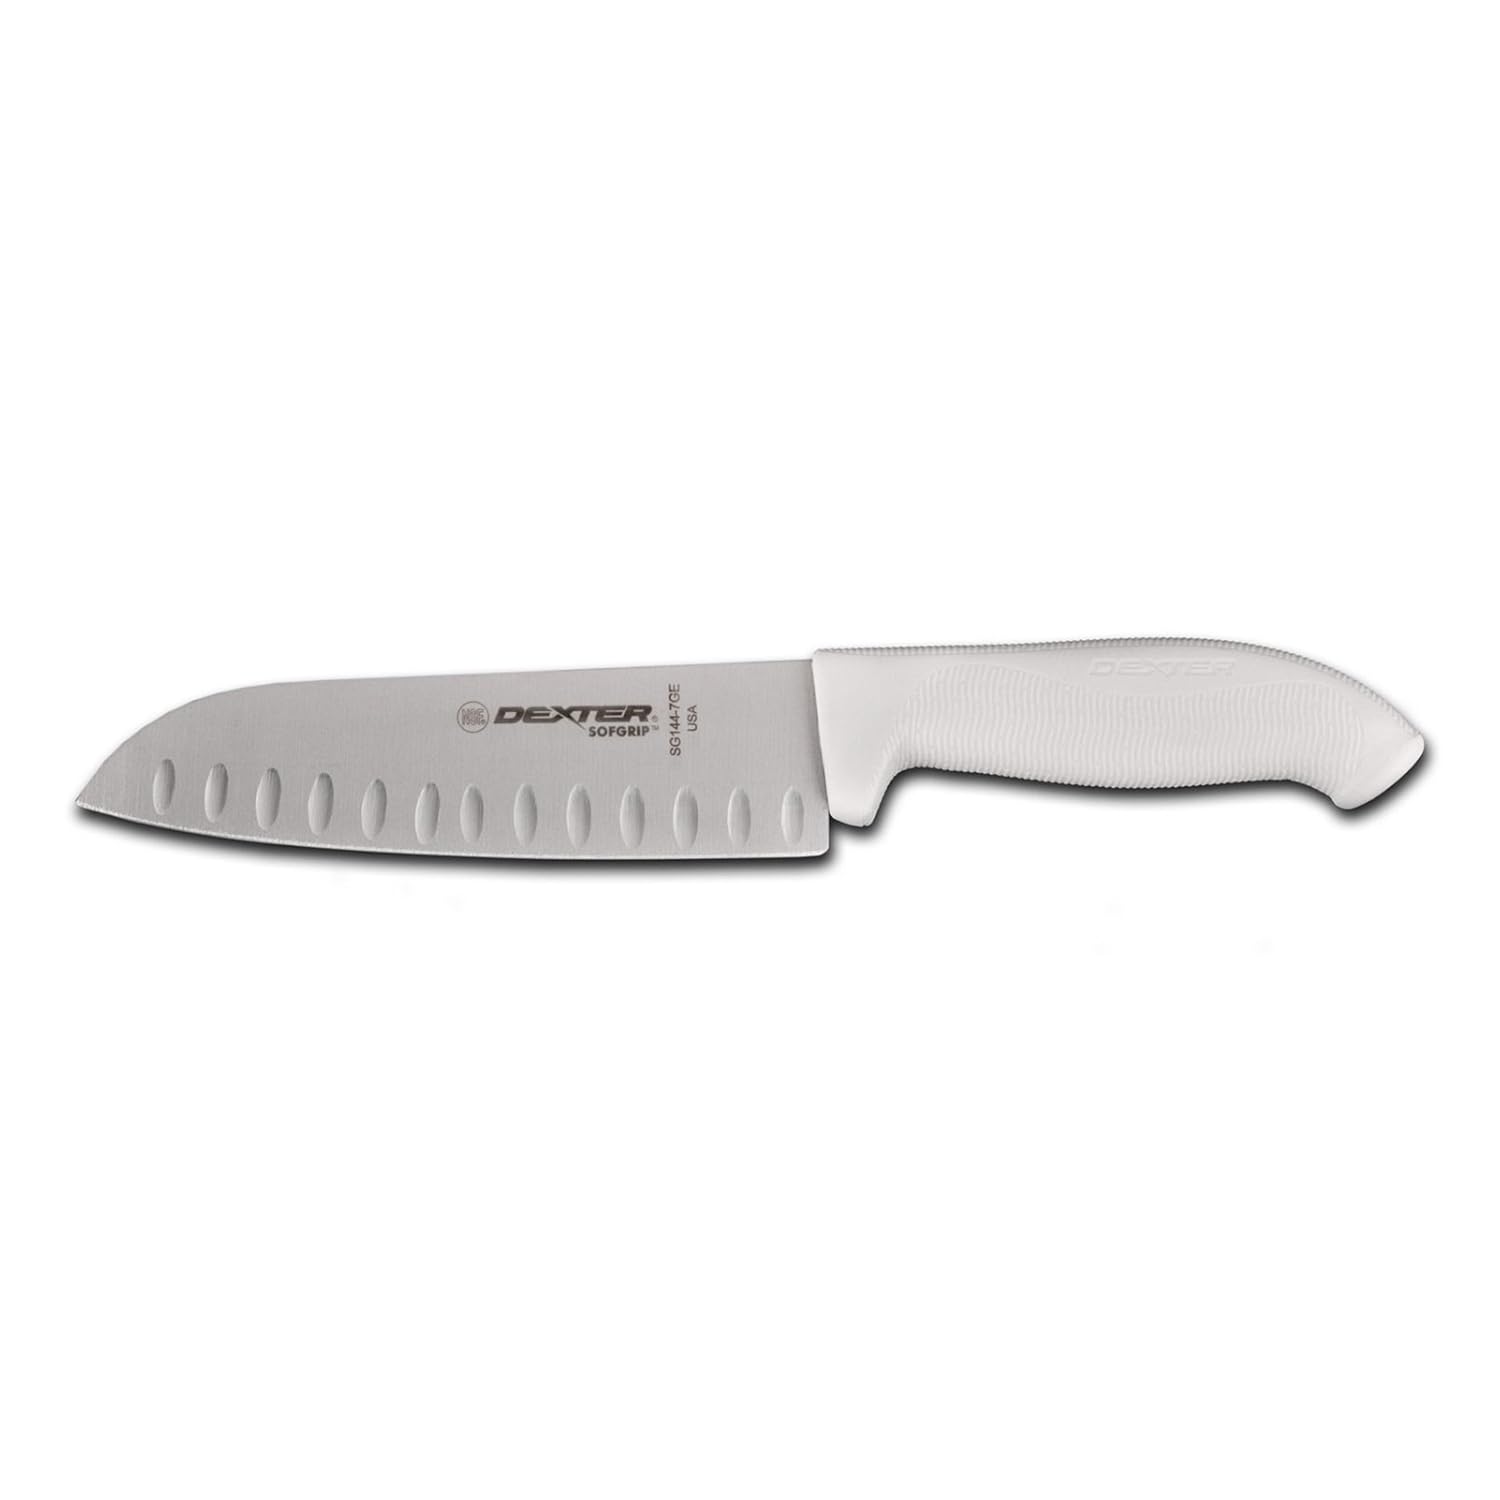
SofGrip SG144-7GE-PCP 7" Duo-Edge Santoku Style Cooks Knife with Soft Rubber Grip Handle
Category: Industrial & Scientific
Duo-edge santoku style cooks knife. The standard in non-slip and comfortable design for demanding kitchen environments. A soft rubber grip reduces stresses that may cause fatigue and common wrist injuries like carpal tunnel syndrome. Stain-free, high-carbon steel blade with an individually ground and honed edge. Made in USA. NSF certified.
Features: Model #: SG144-7GE-PCP | Pointed Tip, Granton Edge | Soft Rubber Handle Reduces Stress | Individually Ground and Honed Edge | Handle Color: Black